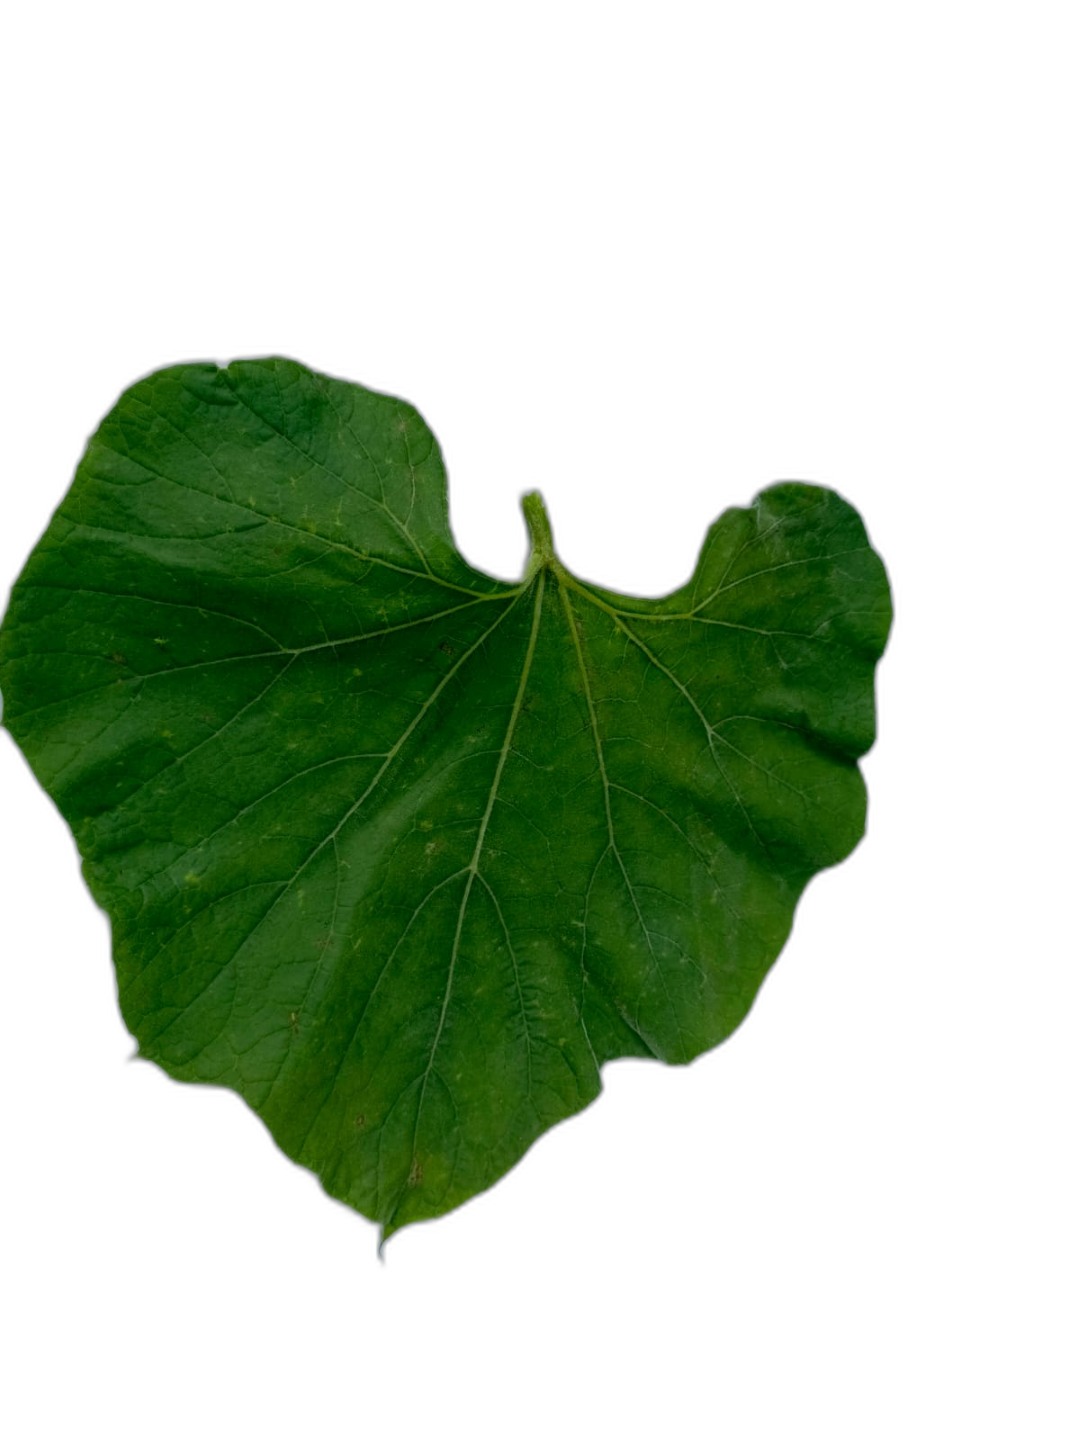
Crop: Bottle Gourd
Label: Healthy